Okunev culture

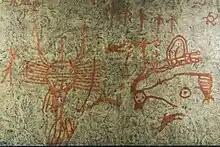
Reproduction of Okunevo petroglyphs

The Okunev people left behind monuments of art. Characteristic rock inscriptions and stone statues have become famous since the travels of D. G. Messerschmidt in 1722-1723 and subsequent academic expeditions. Steles with drawings from burial vaults are unique. The stone slabs are dominated by realistic images of animals and masks in headdresses, which apparently had a cult character. Rock art monuments are being studied and new ones are being discovered that were not studied by previous researchers. Menhirs are common in the territory of modern Khakassia and the southern part of the Krasnoyarsk Krai. More than 300 of them have been explored on the territory of the Minusinsk Basin. Only 10 sites are known on the right bank of the Yenisei.